Worship of angels

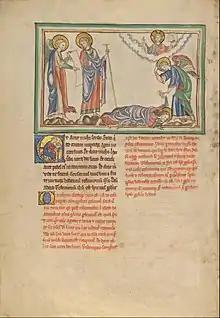
"And I fell at his feet to worship him. And he said unto me, See thou do it not: I am thy fellowservant, and of thy brethren that have the testimony of Jesus: worship God: for the testimony of Jesus is the spirit of prophecy". (Revelation, 19:10)

The worship of angels (or angelolatry) primarily relates to either excessive honouring (or possibly invoking the names of) angels.